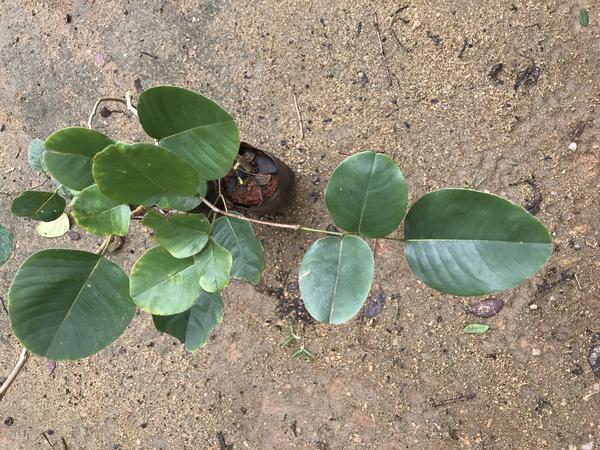
Plant: Raktachandini